Empire biscuit

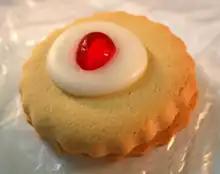

An Empire biscuit (also known as Imperial biscuit, Imperial cookie, German biscuit, Belgian biscuit and iced biscuit) is a sweet biscuit originating in Scotland and popular in the North East of England. It is also popular in Northern Ireland, as well as Canada (particularly iconic in Winnipeg and Hamilton).